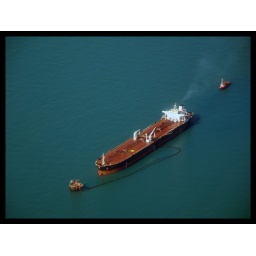
A tanker ship unloading its oil near the coast of Rome, Italy